California Geological Survey

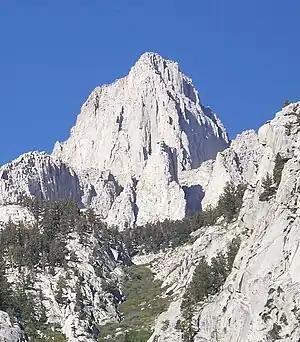
Mount Whitney, the highest peak in California, named after the second State Geologist

The California Geological Survey, previously known as the California Division of Mines and Geology, is the California state geologic agency.